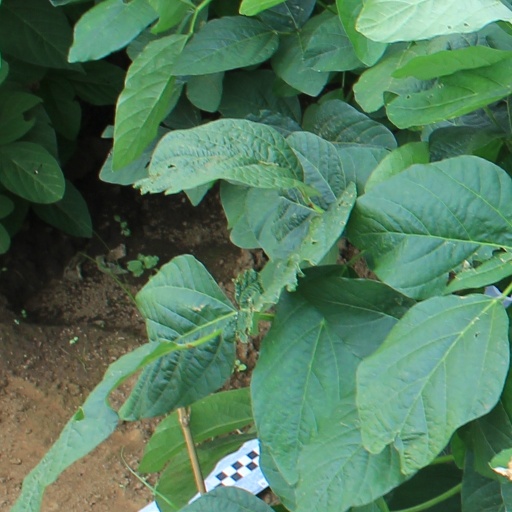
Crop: soybean